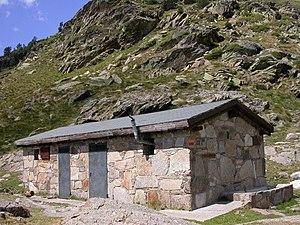
Cet article présente la liste des refuges de montagne en Andorre.
Le refuge de Cóms de Jan est un refuge d'Andorre situé dans la paroisse de Canillo à une altitude de 2 215 m
L'Estany dels Meners de la Coma est un lac d'Andorre situé dans la paroisse de Canillo à une altitude de 2 618 m.